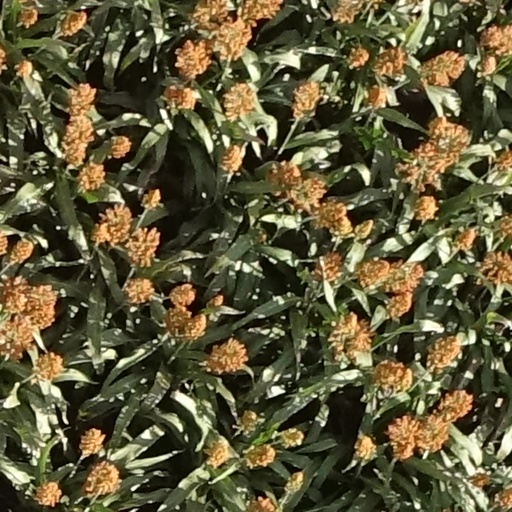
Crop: sorghum